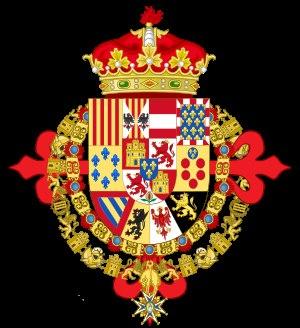
Jacques-Henri de Bourbon, né au palais royal de la Granja de San Ildefonso, dans la province de Ségovie en Espagne, le 23 juin 1908, et mort à l’hôpital cantonal de Saint-Gall en Suisse, le 20 mars 1975, est un infant d'Espagne, titré duc d'Anjou et duc de Ségovie. Il fut prétendant légitimiste au trône de France de 1941 à 1975, d'abord sous le nom de Jacques II, puis à partir de 1957 sous le nom d’Henri VI, et prétendant alphonsiste et carliste au trône d’Espagne sous le nom de Jacques IV.